Frederick Maurice (British Army officer, born 1841)

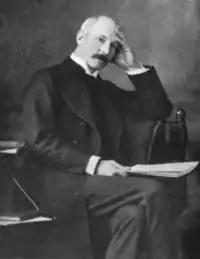

In Dublin in 1869, Maurice married Anne Frances "Annie" FitzGerald, the daughter of Richard Augustine FitzGerald (1814-1889). They had a large family of at least 11 children. His eldest son was Sir Frederick Maurice (1871–1951). His second daughter Annie married John Macmillan, Bishop of Guildford. Another daughter, Cosette, married the Oxford military historian, C. T. Atkinson.